Dhaka University of Engineering & Technology, Gazipur

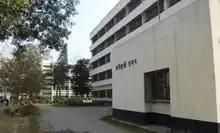
DUET Central Library

DEC was converted into the Bangladesh Institute of Technology (BIT), Dhaka as a degree awarding Institute by the government ordinance in 1986.